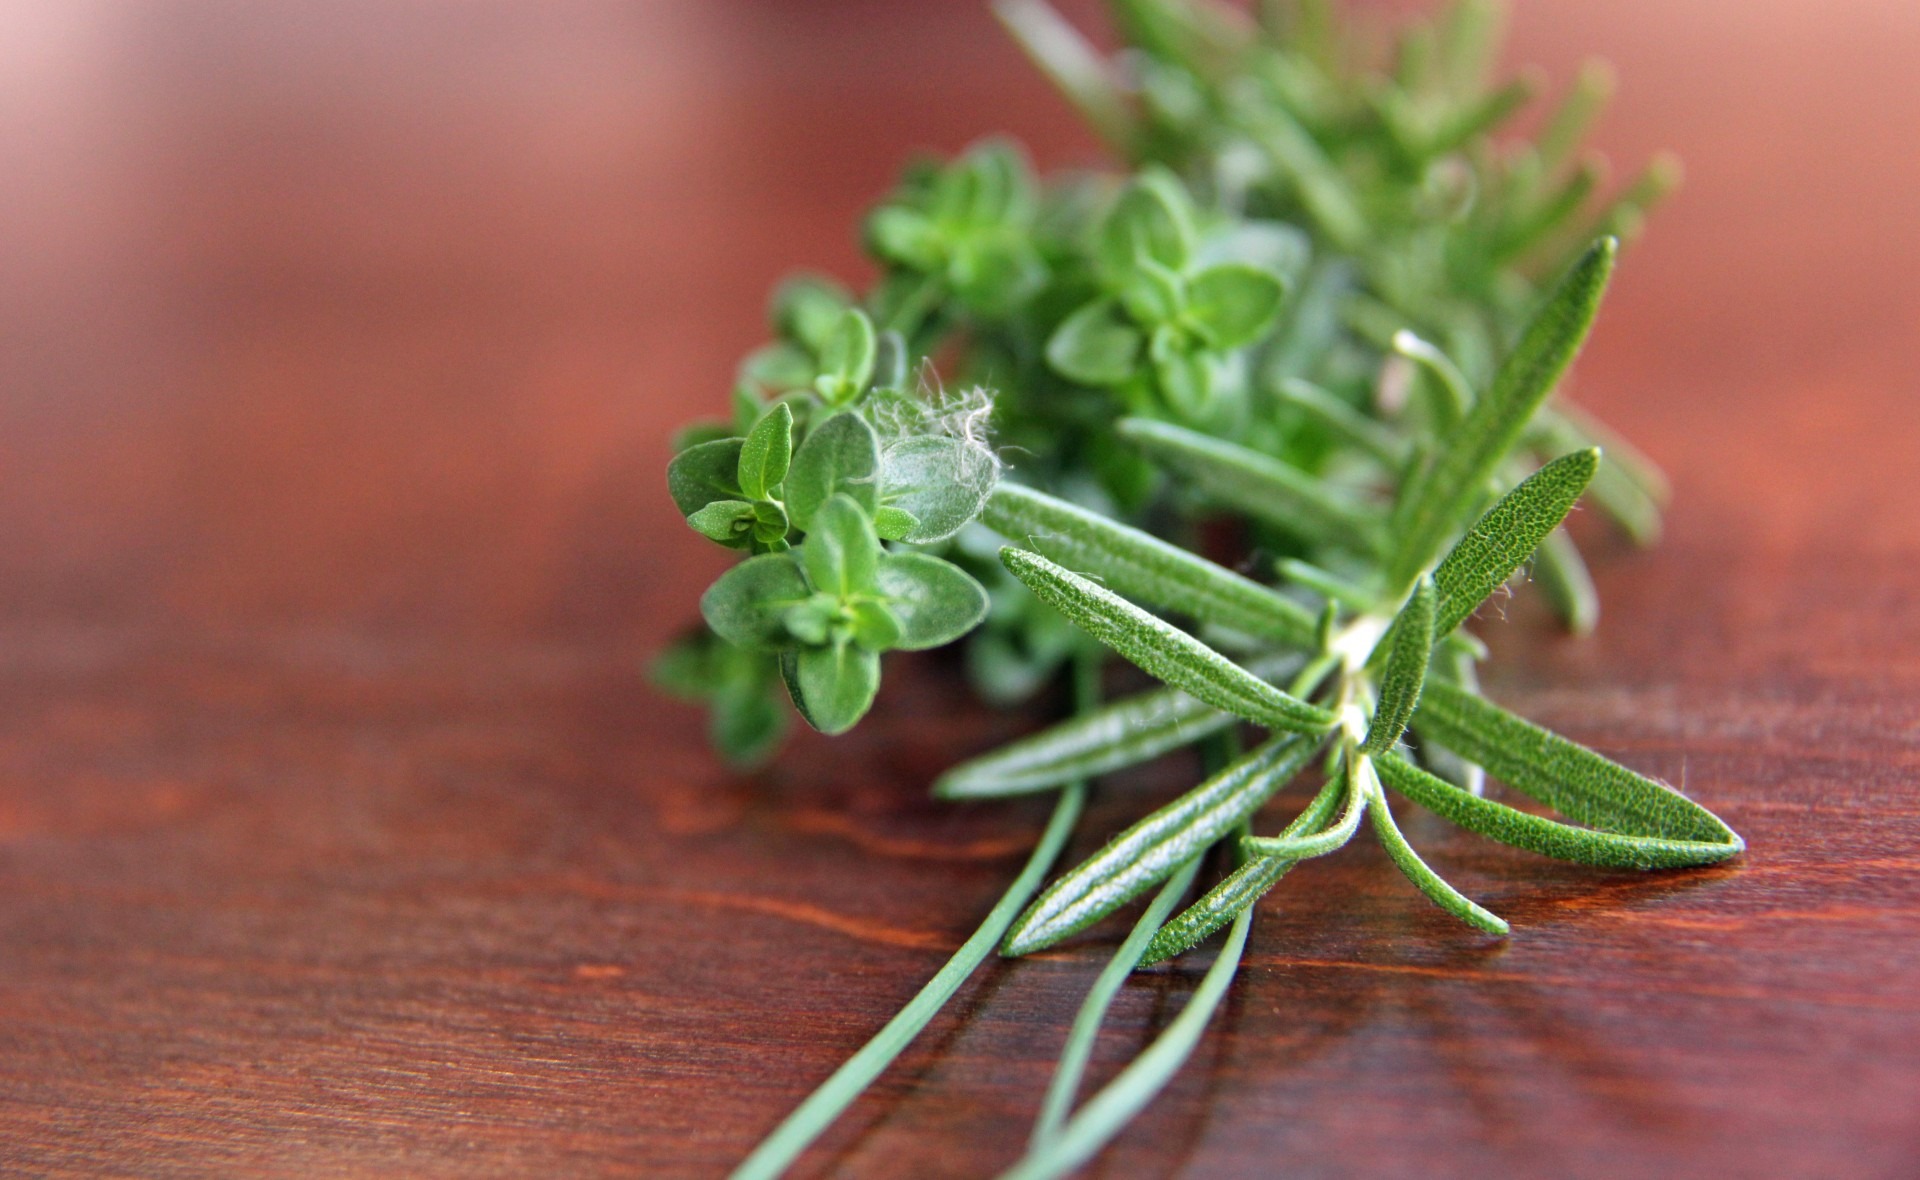
plant, cooking, herb, flavour, fresh, garden, gourmet, gardening, chives, herbs, thyme, rosemary, parsley, macro photography, plant stem